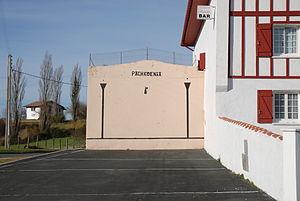
Hasparren est une commune française, située dans le département des Pyrénées-Atlantiques en région Nouvelle-Aquitaine.